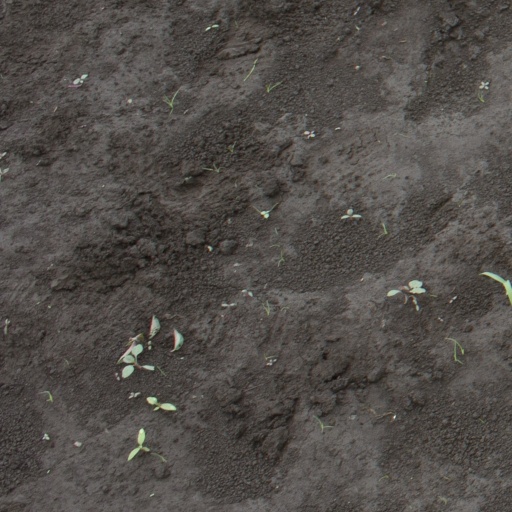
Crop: soybean